Marlo Thomas

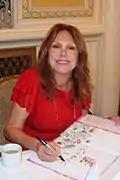
Thomas in 2008

Margaret Julia "Marlo" Thomas (born November 21, 1937) is an American actress, producer, author, and social activist. She is best known for starring on the sitcom "That Girl" (1966–1971) and her children's franchise "Free to Be... You and Me". She received three Primetime Emmy Awards, a Daytime Emmy Award, a Golden Globe Award, and a Peabody Award for her work in television and was inducted into the Broadcasting and Cable Hall of Fame.